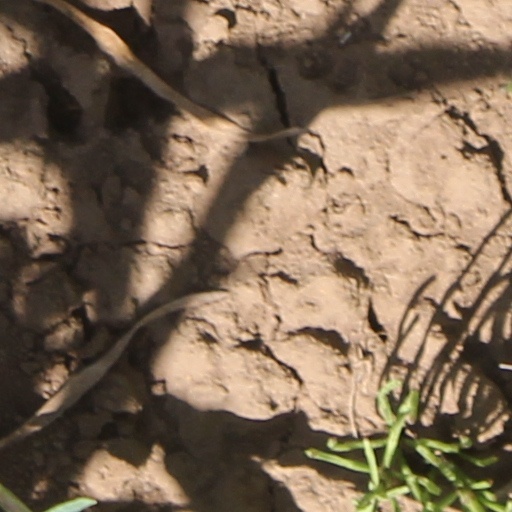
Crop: wheat